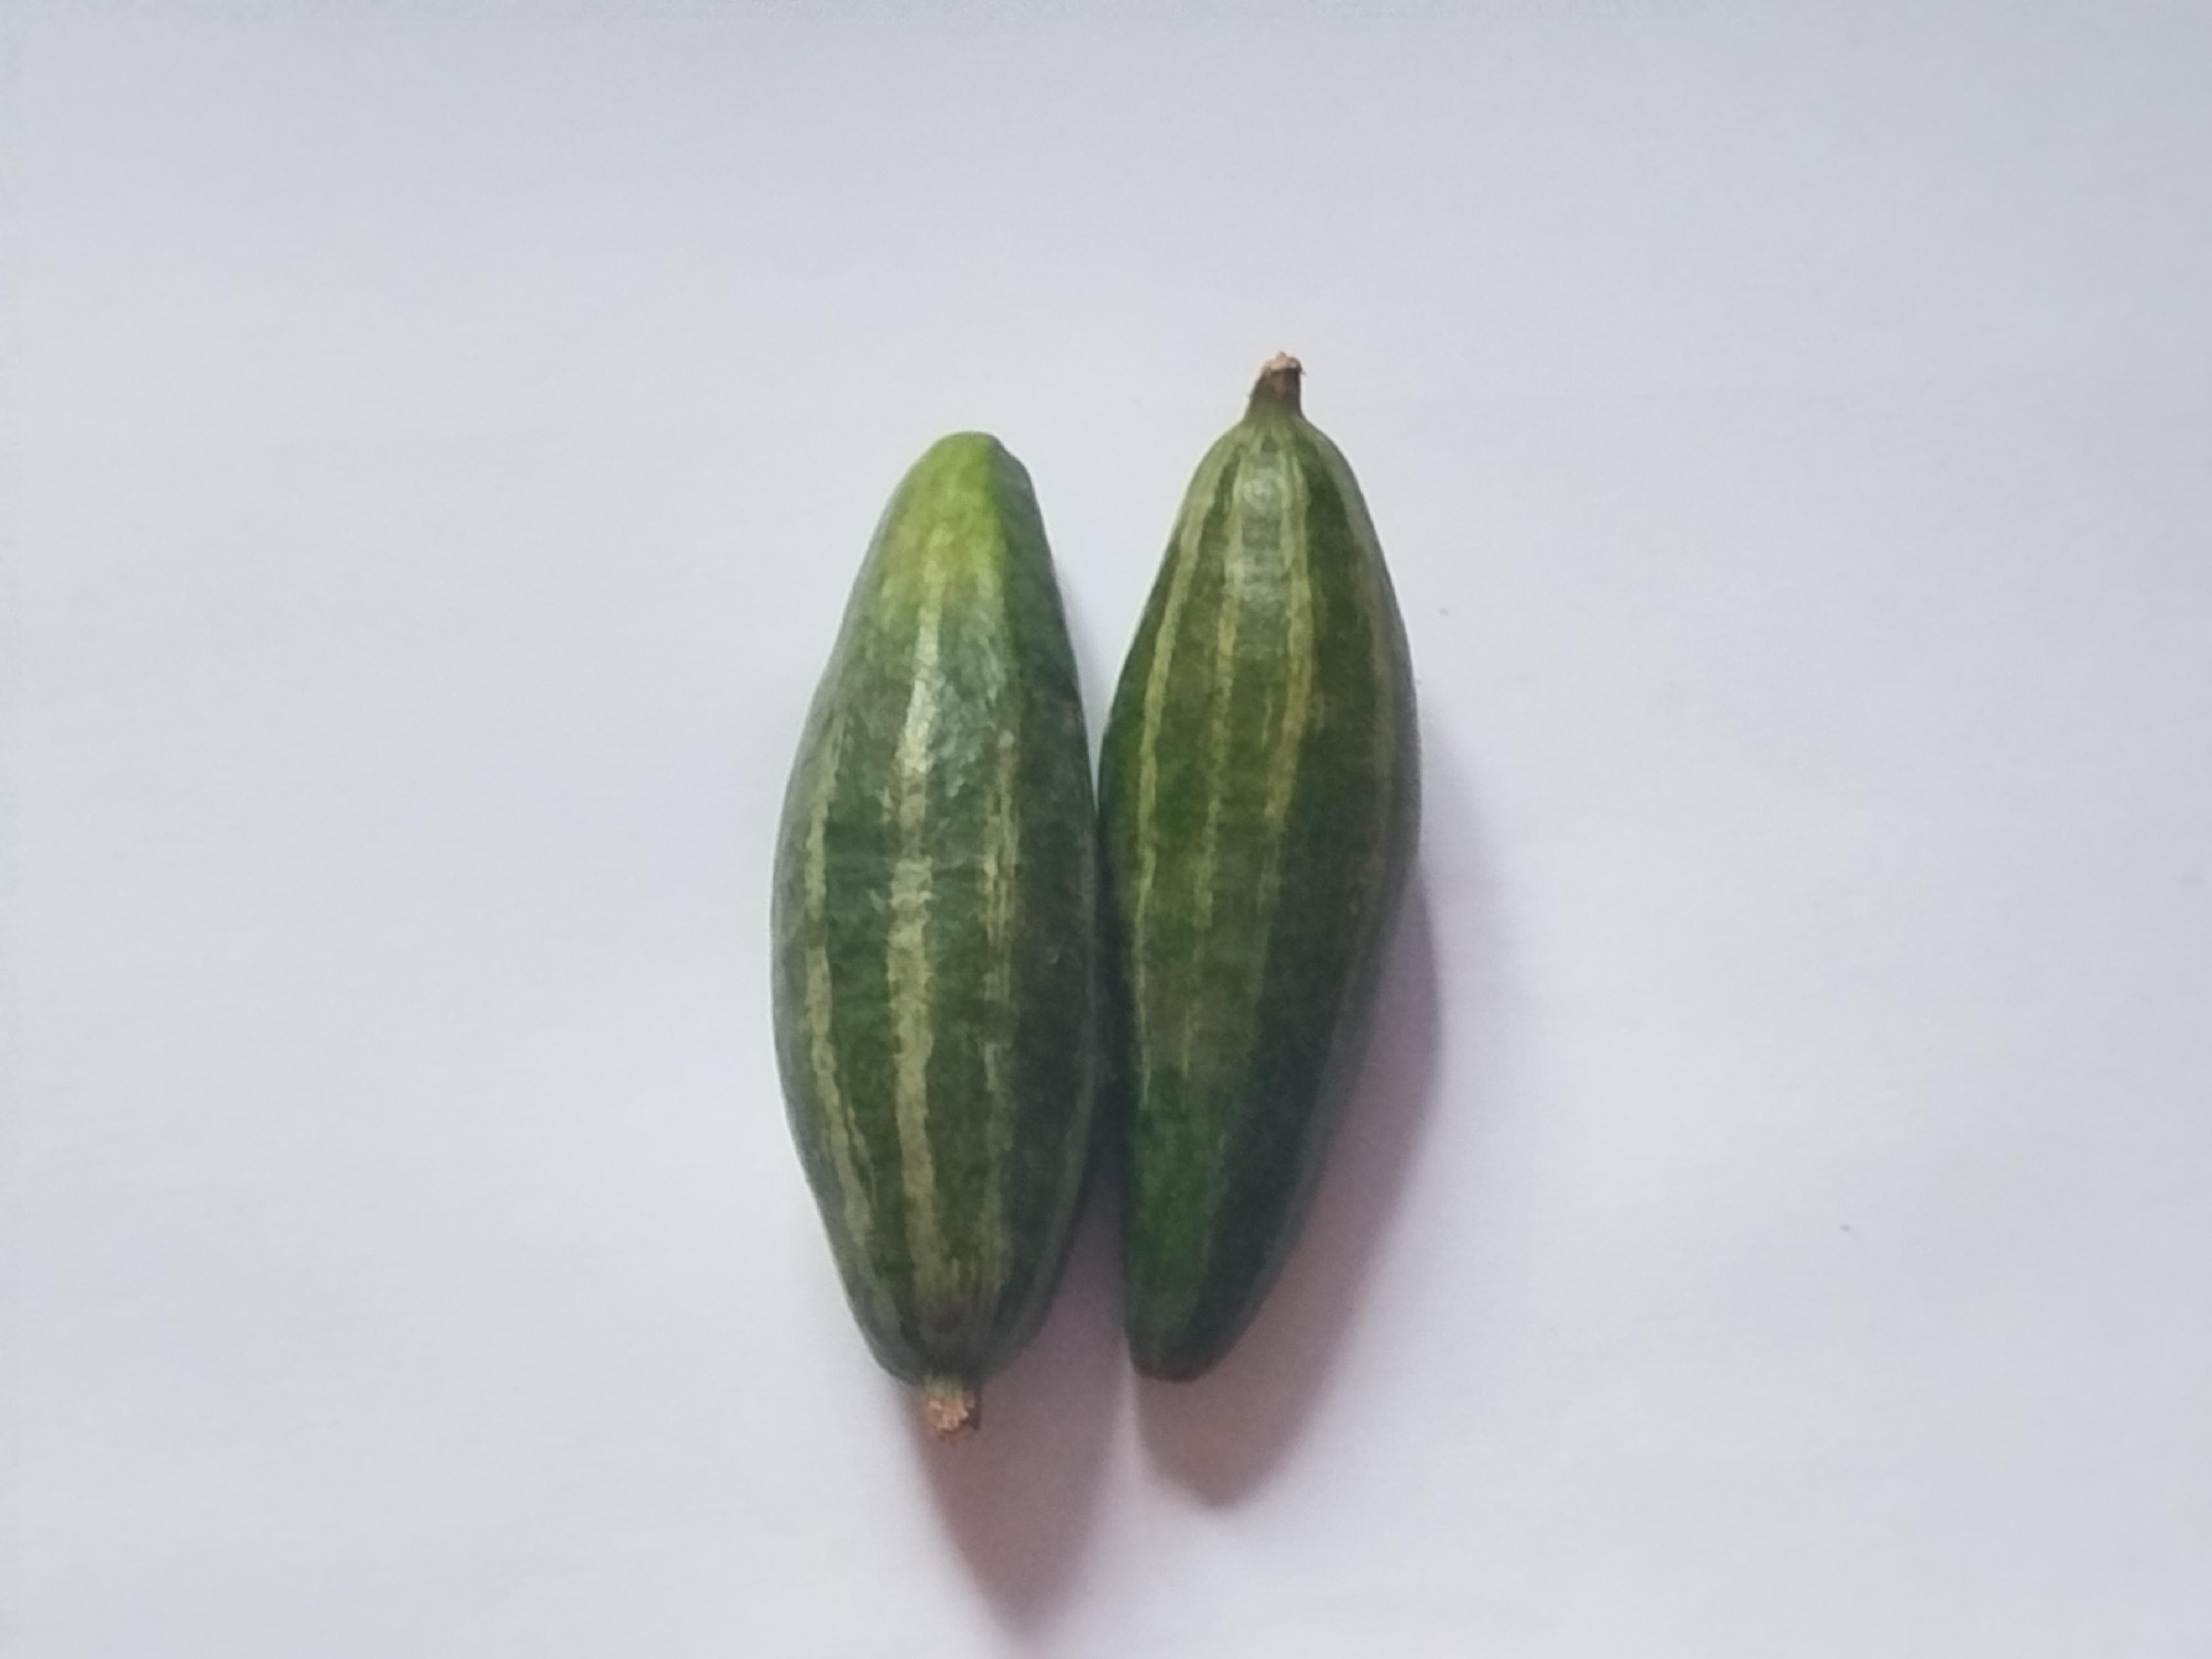
Label: Pointed gourd